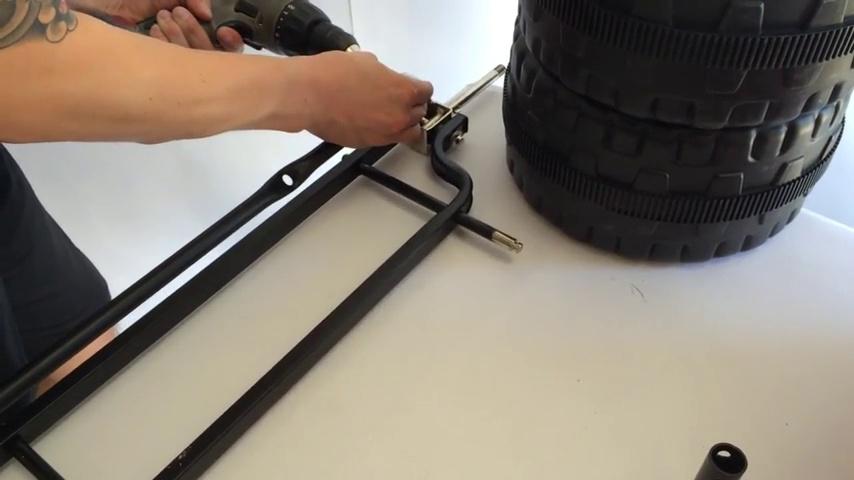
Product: Kid Motorz Fire Engine 2 Seater
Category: Toys & Games | Tricycles, Scooters & Wagons | Ride-On Toys & Accessories
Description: Live Action real working fire hose.
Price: $305.00
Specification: ProductDimensions:53x30.7x12inches|ItemWeight:85pounds|ShippingWeight:22.2pounds(Viewshippingratesandpolicies)|ASIN:B008TKZAGW|Californiaresidents:ClickhereforProposition65warning|Itemmodelnumber:0613|Manufacturerrecommendedage:36months-10years|Batteries:2AAbatteriesrequired.